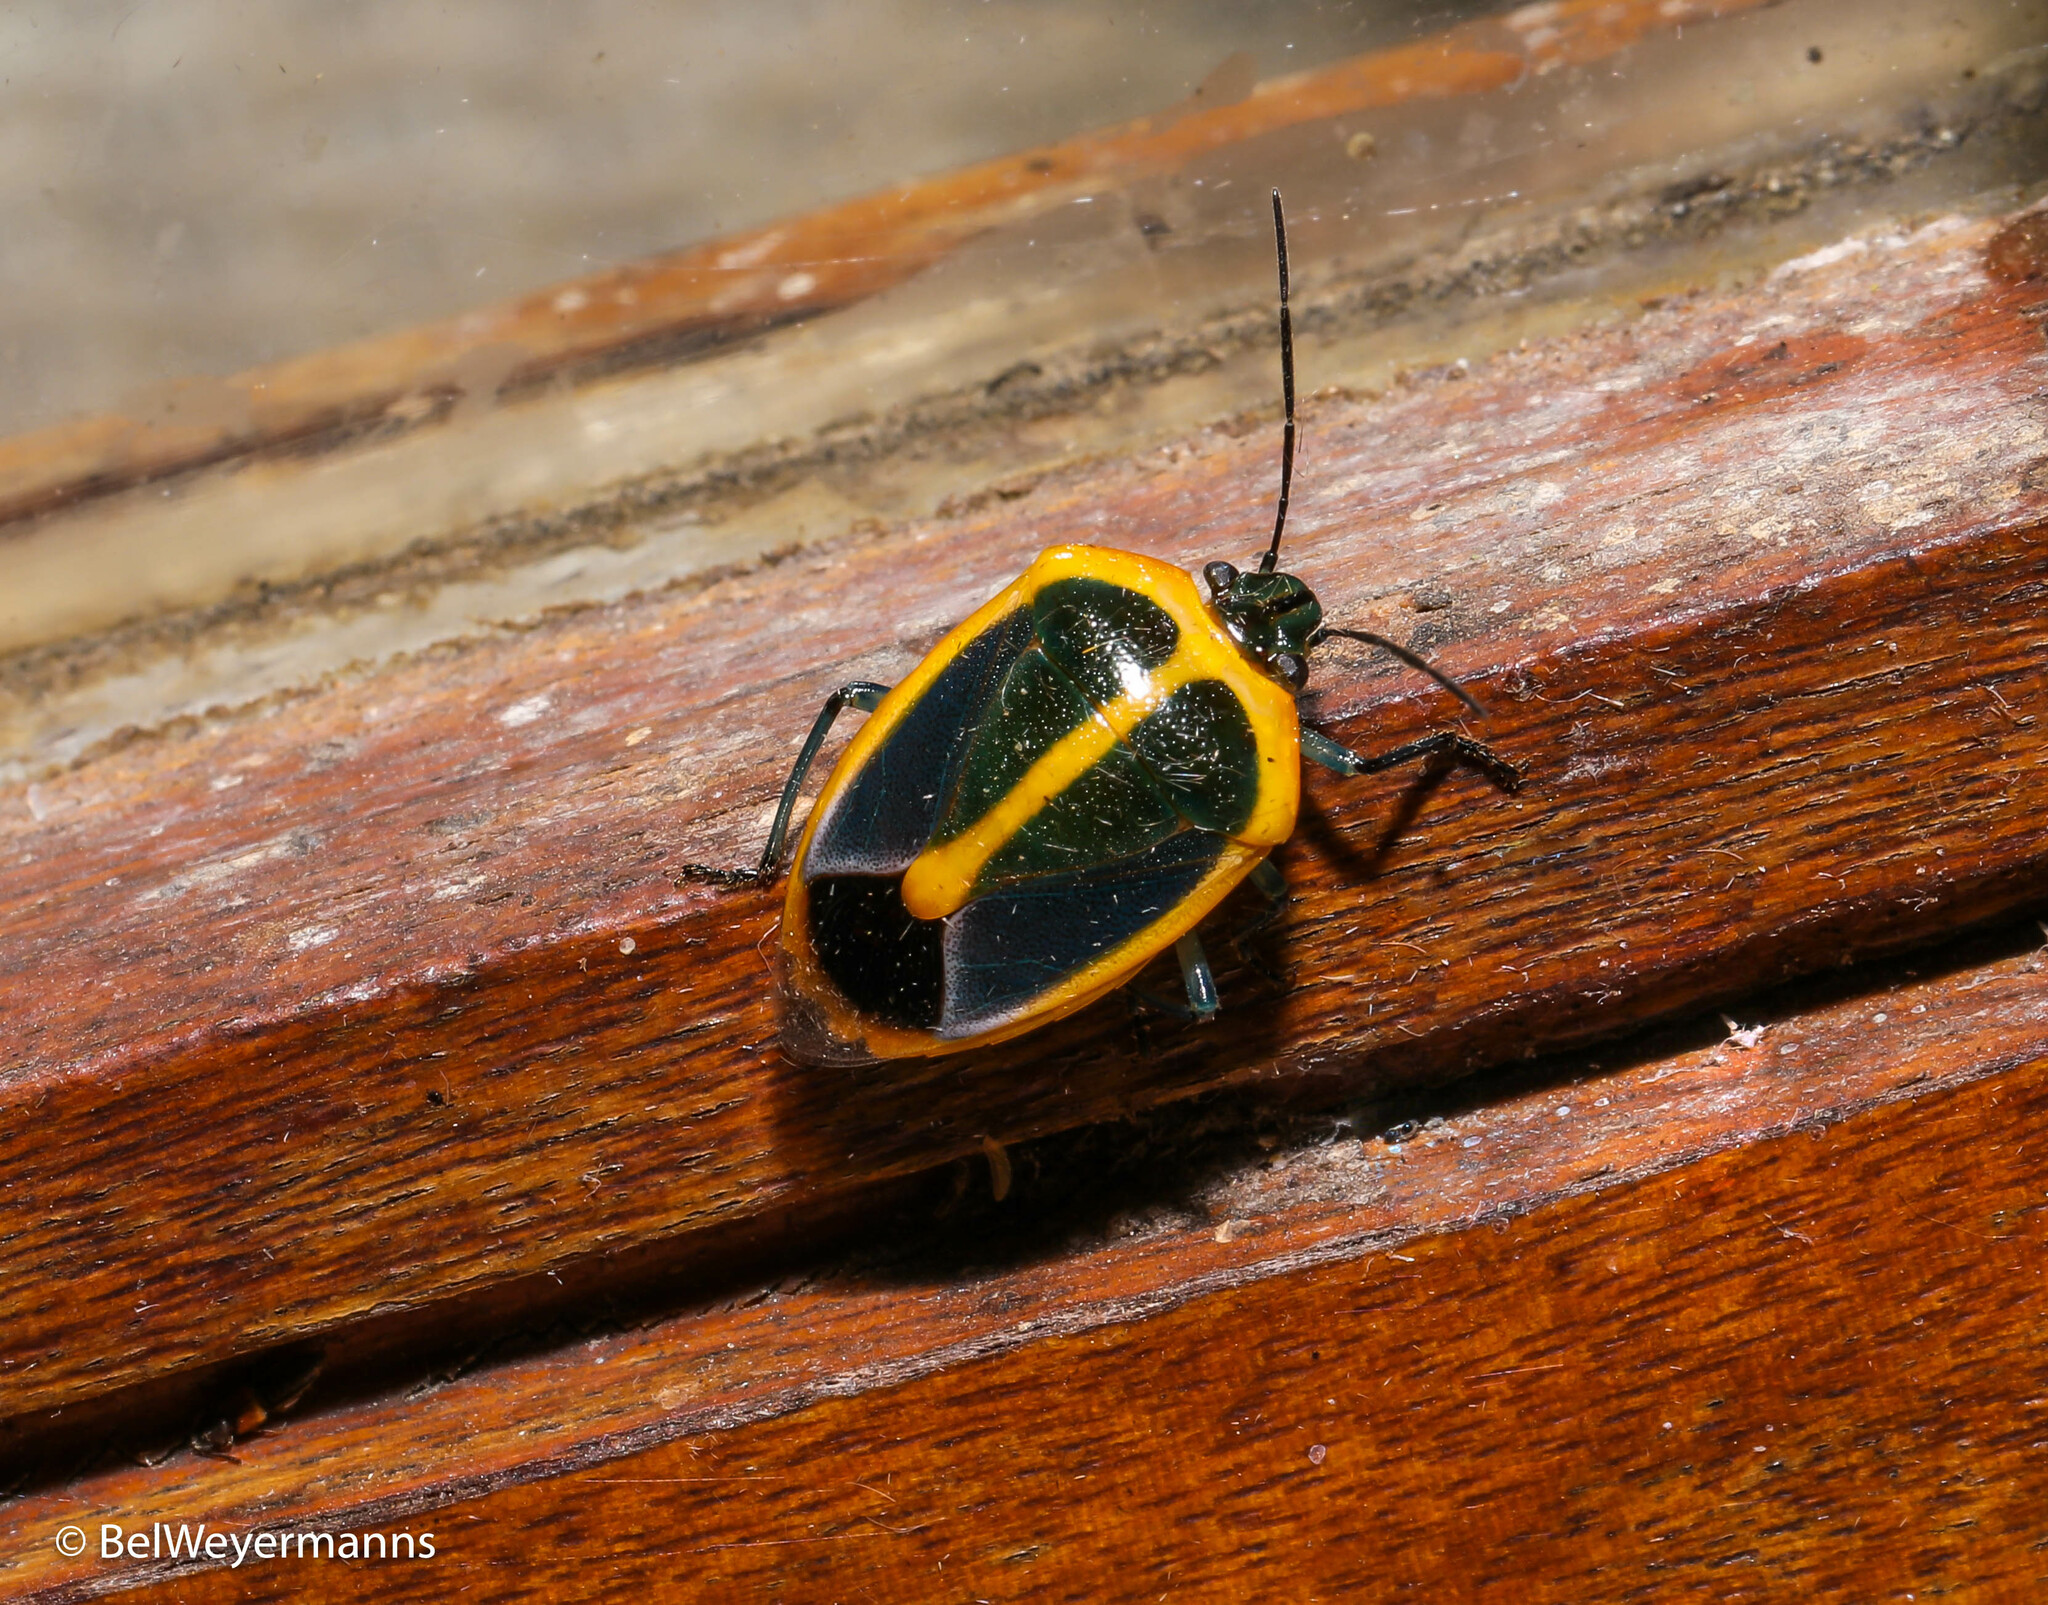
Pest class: stink_bug